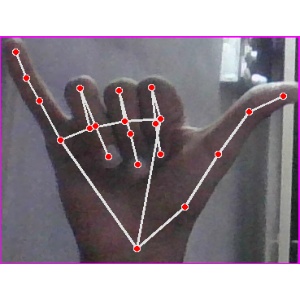
अक्षर: य